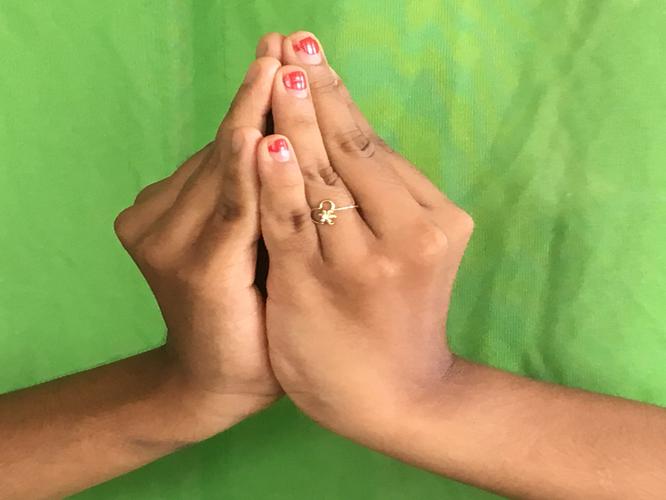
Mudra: Kapotham
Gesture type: double_hand